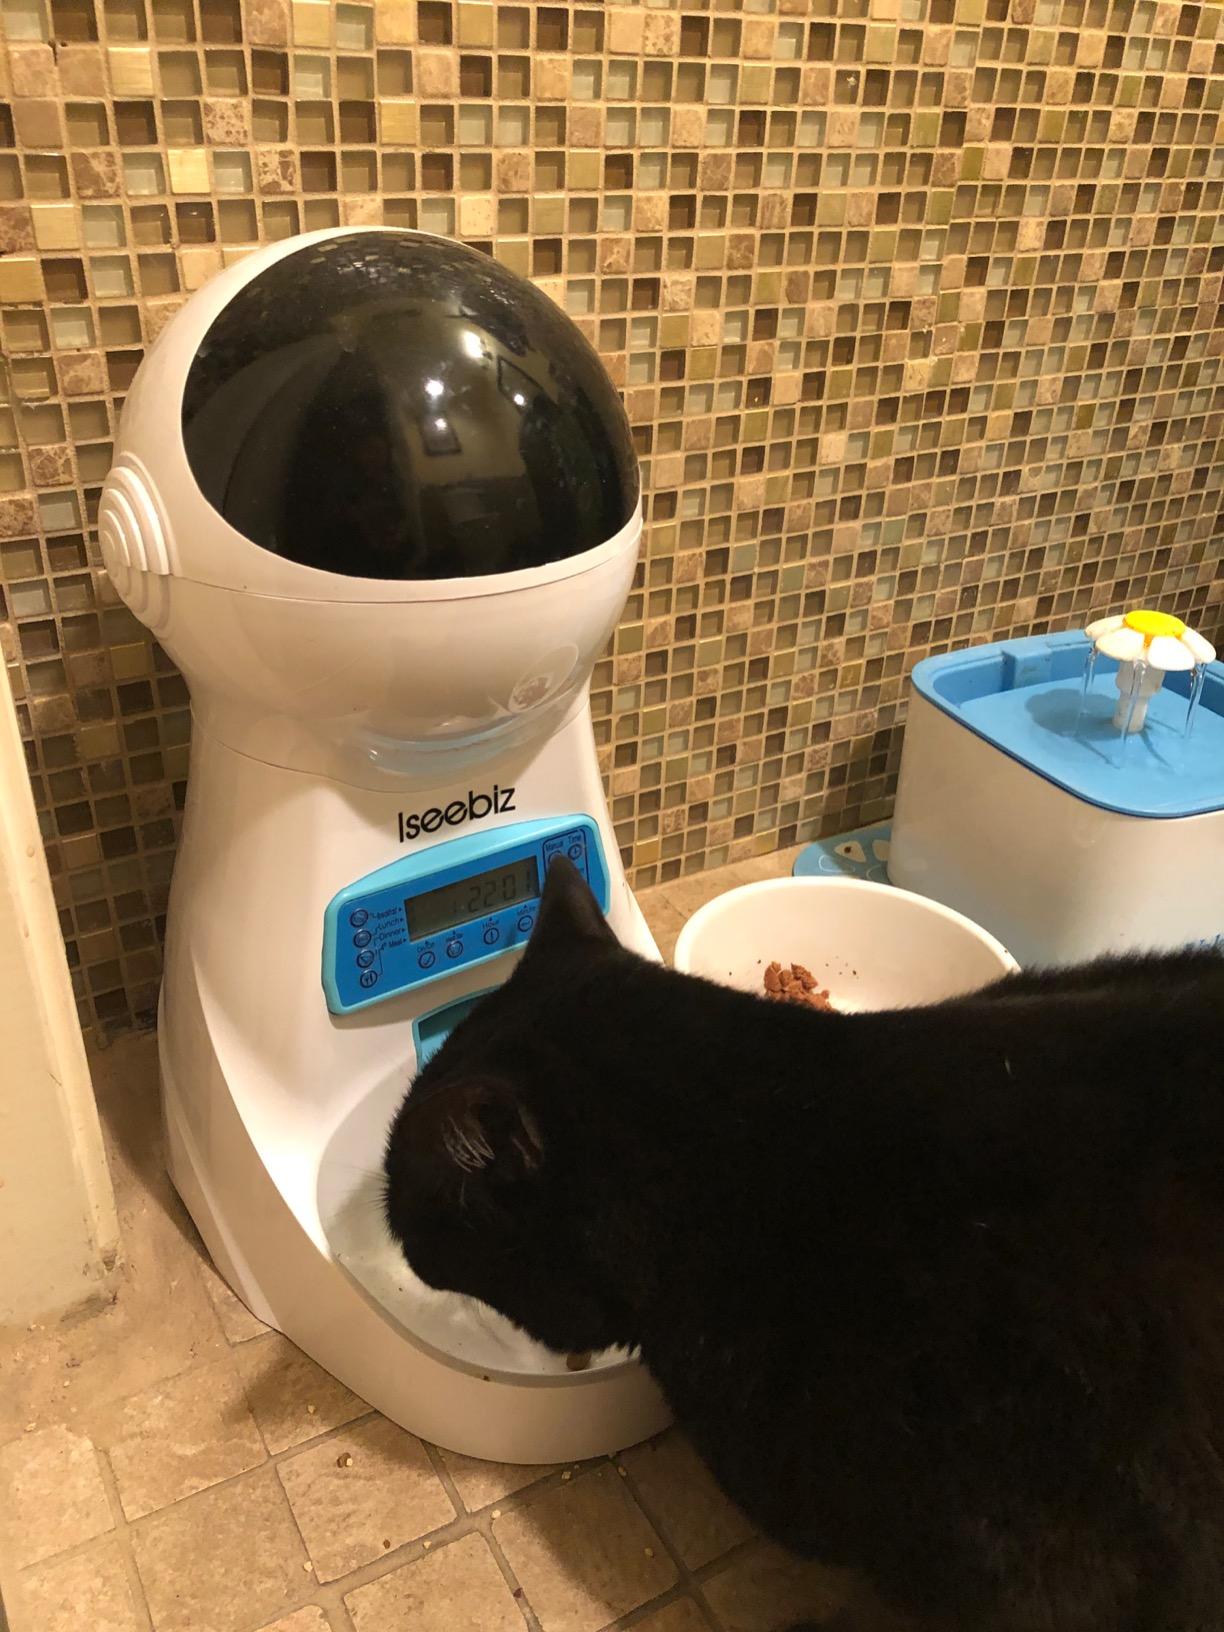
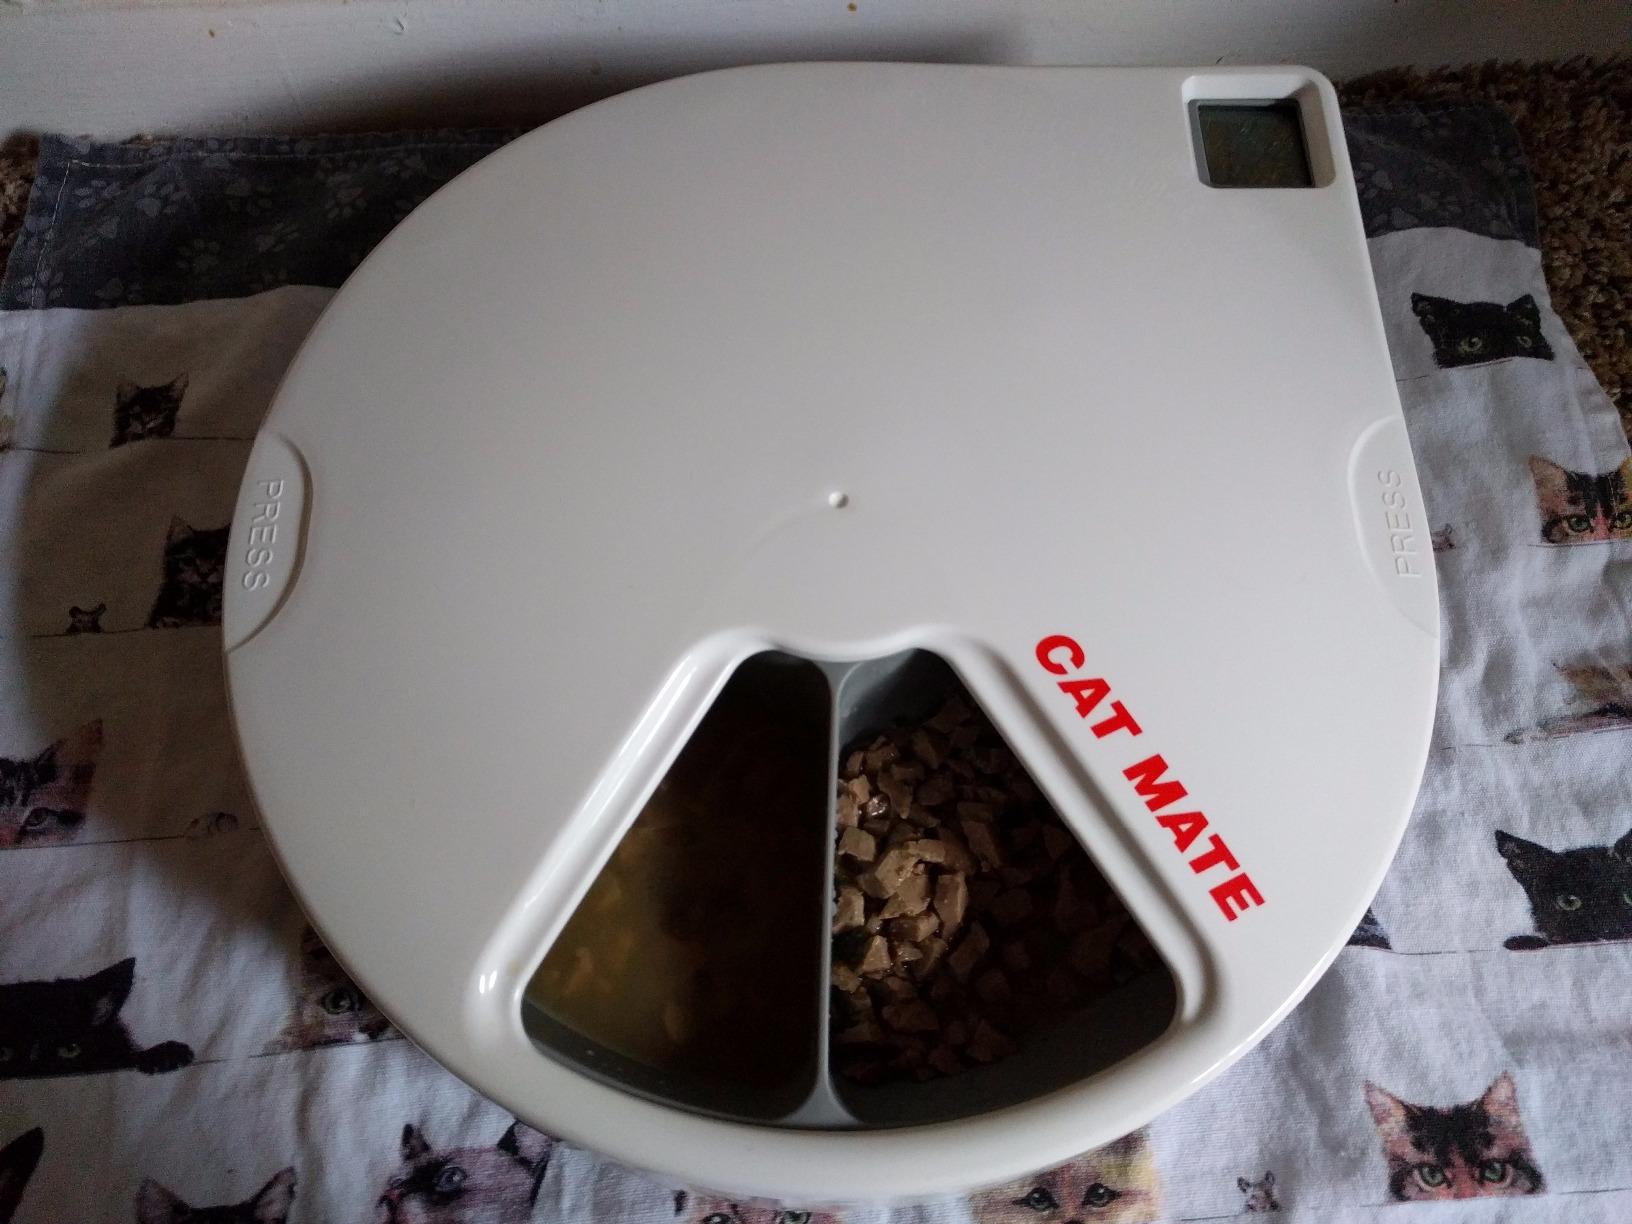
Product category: items_feeder
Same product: no